Solomon Hochoy

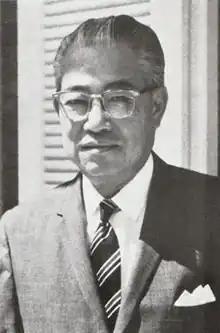
Hochoy in 1972

Sir Solomon Hochoy (20 April 1905 – 15 November 1983) was the last colonial governor of Trinidad and Tobago and the first governor-general upon the country's independence in 1962. He was the first non-European governor of a British crown colony and the first ethnically Han Chinese and nationally Caribbean person to become Governor-General in the Commonwealth.